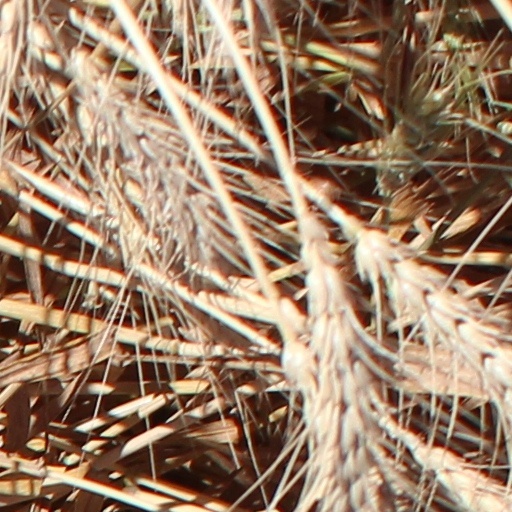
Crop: wheat